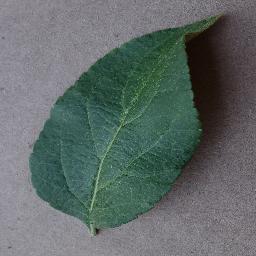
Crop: apple
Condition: healthy